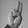
ASL letter: U